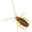
Label: cockroach